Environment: real
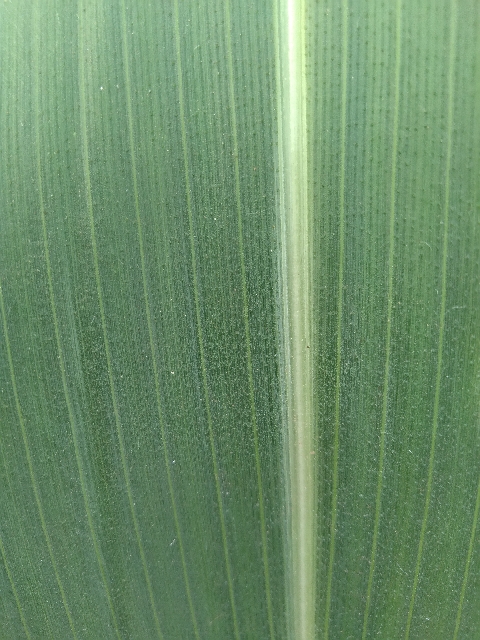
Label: healthy